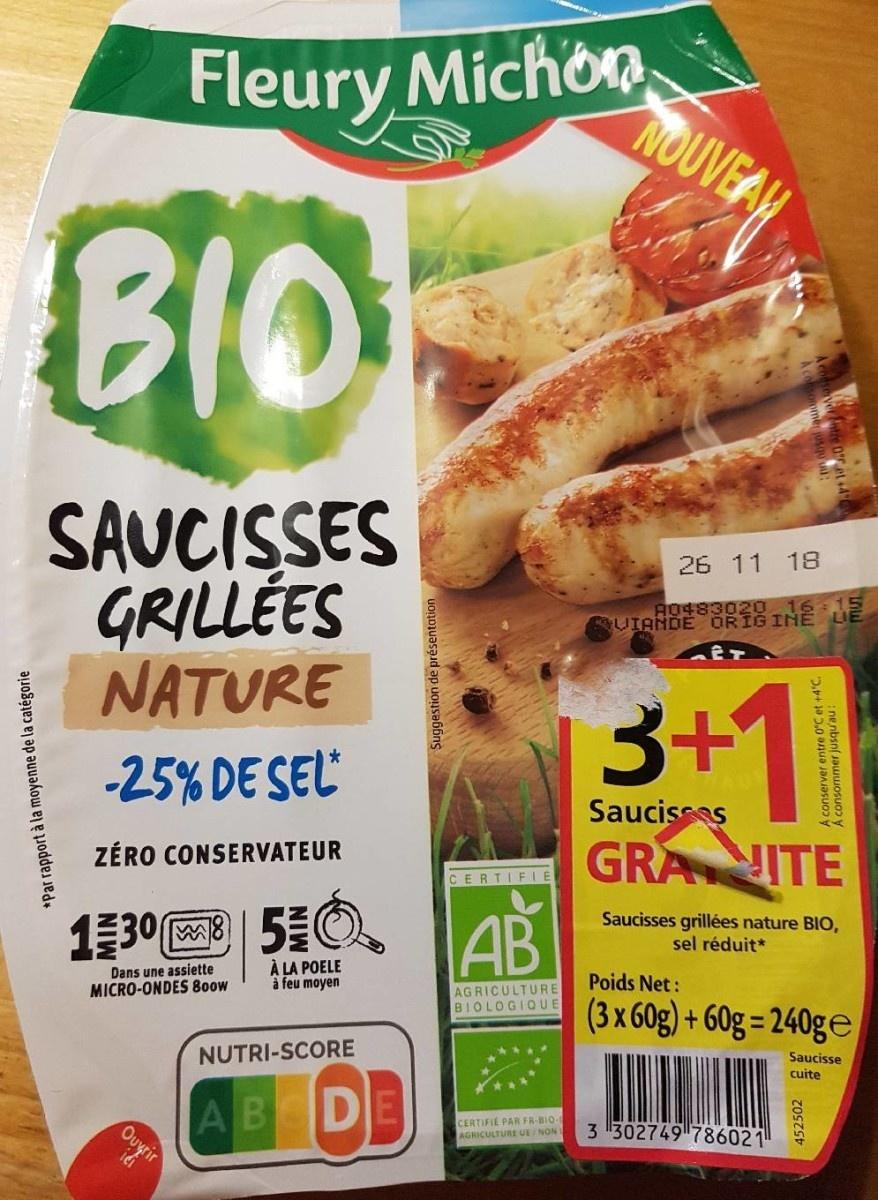
Nutri-Score label: nutriscore-d